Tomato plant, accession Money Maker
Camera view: bottom (45 deg); turntable rotation: 210 degrees
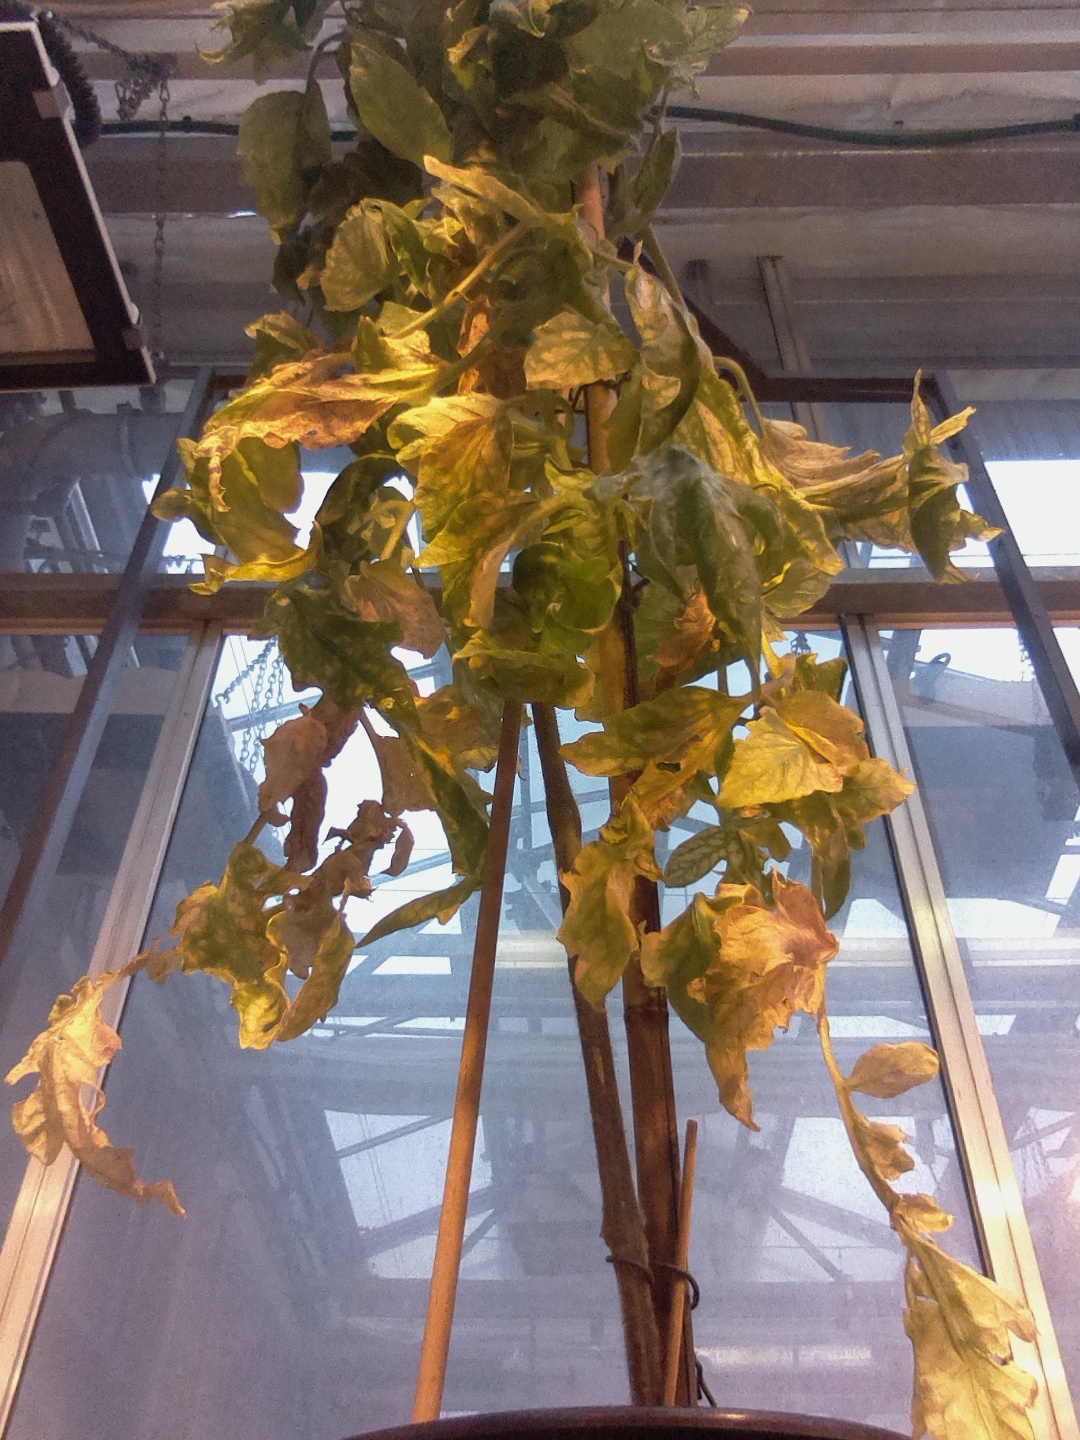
BBCH growth stage 82: 20%-30% of fruits show typical fully ripe color